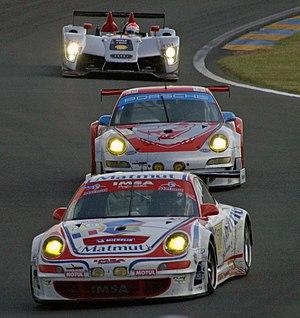
IMSA Performance au Mans 2009
Les 24 Heures du Mans 2009, disputées les 13 et 14 juin 2009 sur le circuit des 24 Heures, sont la soixante-dix septième édition de cette épreuve. La Peugeot 908 HDi FAP nᵒ 9, pilotée par Marc Gené, Alexander Wurz et David Brabham remporte la course au classement général. La Peugeot nᵒ 8, pilotée par Sébastien Bourdais, Stéphane Sarazin et Franck Montagny, assure le doublé. Peugeot renoue ainsi avec la victoire pour la première fois depuis 1993 et prend sa revanche sur Audi qui était invaincu dans la Sarthe depuis 2004. Tom Kristensen, octuple vainqueur de l'épreuve et également vainqueur en titre tout comme ses équipiers Allan McNish et Rinaldo Capello, s'empare de la troisième place.